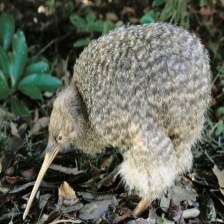
Species: KIWI
Scientific name: APTERYX